Salt Lake 2002 (video game)

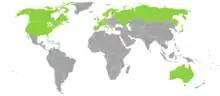
Playable countries

The Game Boy Advance version of "Salt Lake 2002" received "mixed" reviews, while the PC and PlayStation 2 versions received "generally unfavorable reviews", according to the review aggregation website Metacritic. In Japan, where the PS2 version was ported for release on 28 February 2002, "Famitsu" gave it a score of 25 out of 40.